Actor

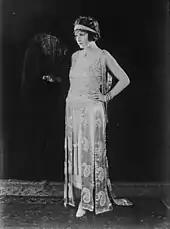
Norma Talmadge, early 1920s. American silent film actress known for her emotional depth and naturalistic performances.

Pioneering film directors in Europe and the United States recognized the different limitations and freedoms of the mediums of stage and screen by the early 1910s. Silent films became less vaudevillian in the mid-1910s, as the differences between stage and screen became apparent. Due to the work of directors such as D W Griffith, cinematography became less stage-like, and the then-revolutionary close-up shot allowed subtle and naturalistic acting. In America, D.W. Griffith's company Biograph Studios, became known for its innovative direction and acting, conducted to suit the cinema rather than the stage. Griffith realized that theatrical acting did not look good on film and required his actors and actresses to go through weeks of film acting training.